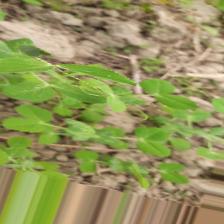
Label: Powdery Mildew